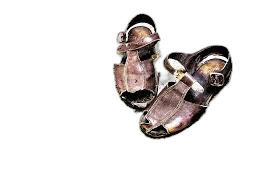
Waste category: shoes